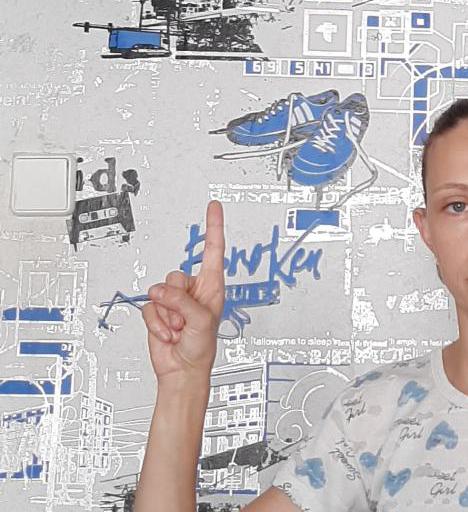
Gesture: one